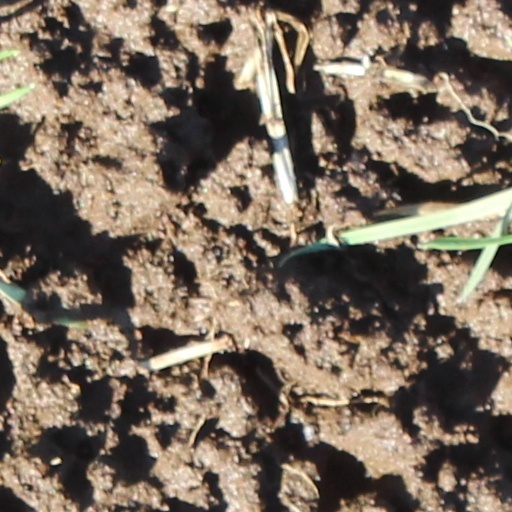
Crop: wheat